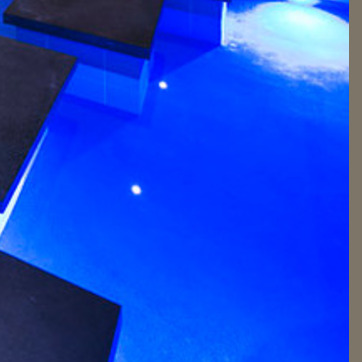
Material: water